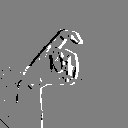
ASL letter: x